Trujillo, Honduras

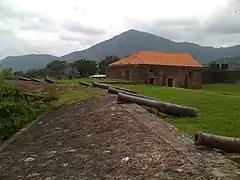

The history of the modern town begins in 1524, shortly after the conquest of the Aztec Empire in an expedition led by Hernán Cortés. Cortés sent Cristóbal de Olid to found a Spanish outpost in the region, and he established a town named Triunfo de la Cruz in the vicinity. When Olid began using the town as his base for establishing his own realm in Central America, Cortés sent Francisco de las Casas to remove him. Las Casas lost most of his fleet in a storm, but he was nevertheless able to defeat Olid and restore the region to Cortés. Upon assuming control, Las Casas decided to relocate the town to its present location, because the natural harbor was larger. At the same time, Triunfo de la Cruz was renamed Trujillo. His deputy, Juan López de Aguirre was charged with establishing the new town, but he sailed off, leaving another deputy, named Medina, to found the town. In the coming years Trujillo became more important as a shipment point for gold and silver mined in the interior of the country. Because of its sparse population, the city also became a frequent target of pirates.